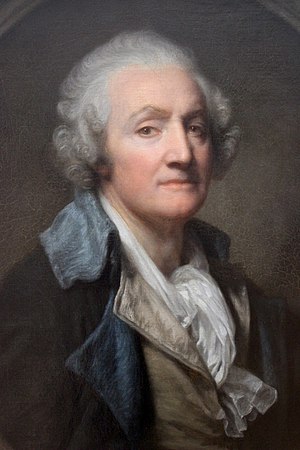
Jean-Baptiste Greuze
Jean-Baptiste Greuze var en fransk maler, kendt for sine portrætter og genremalerier.